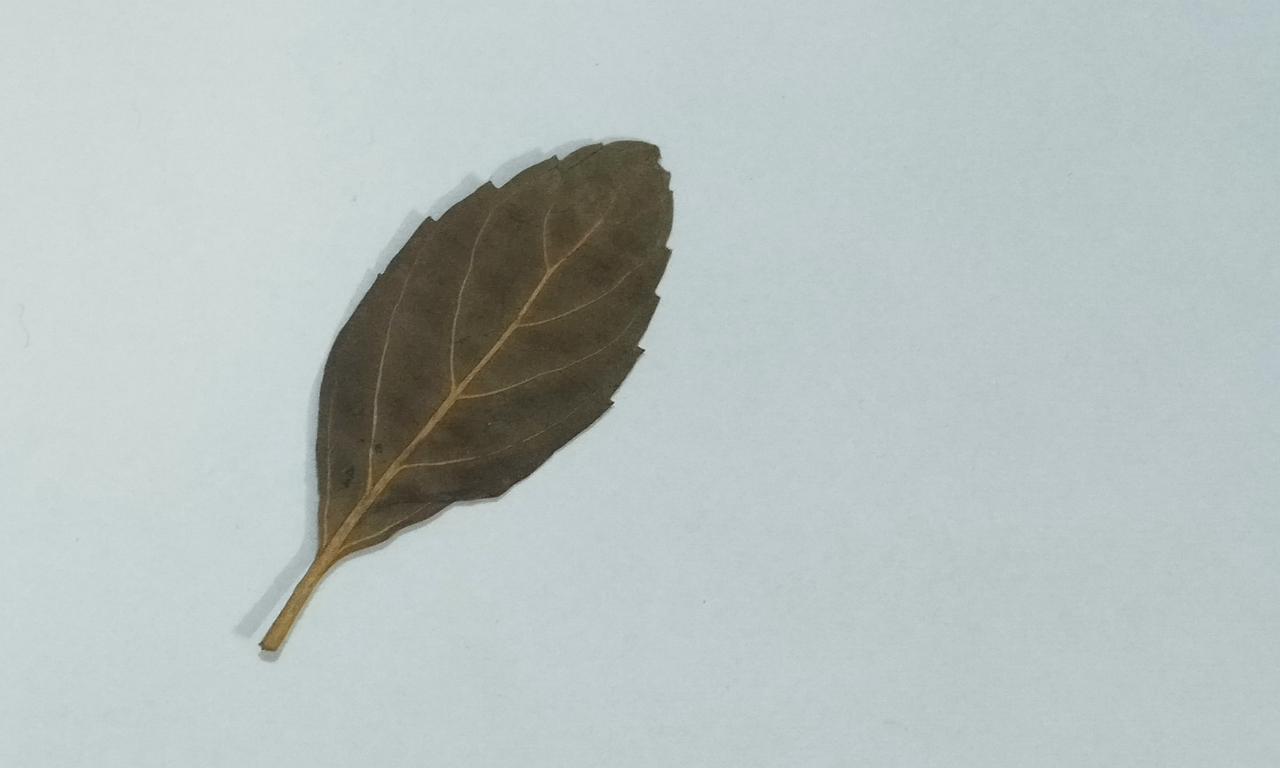
Label: Dried